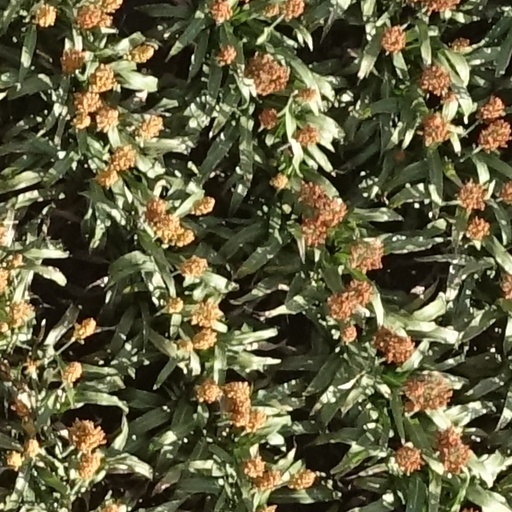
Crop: sorghum